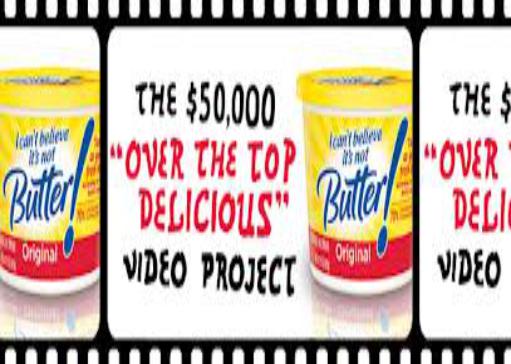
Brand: I Can't Believe It's Not Butter
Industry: Food